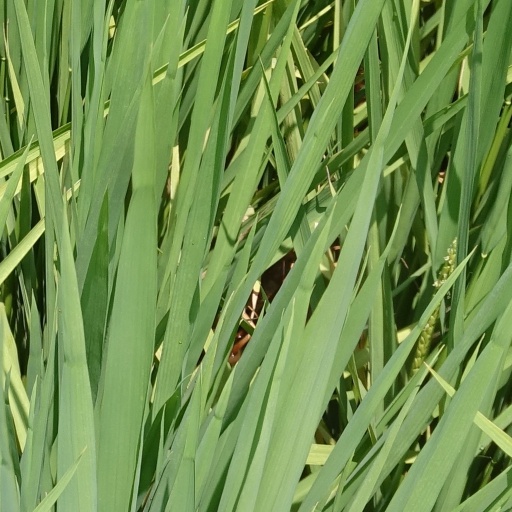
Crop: rice